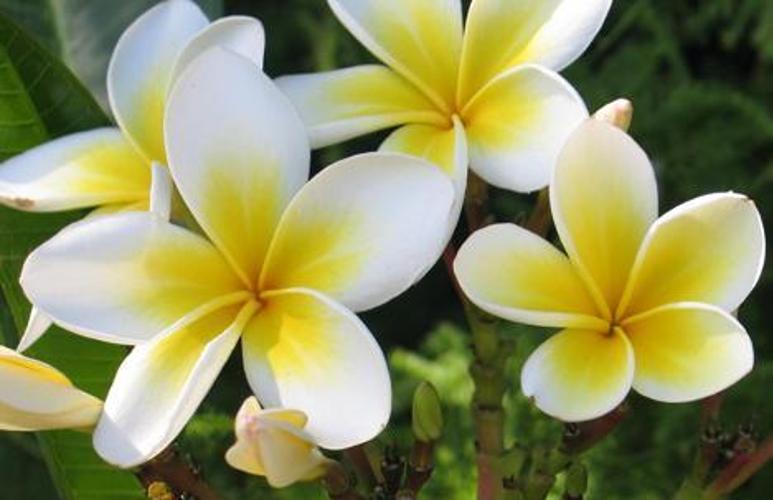
Label: frangipani